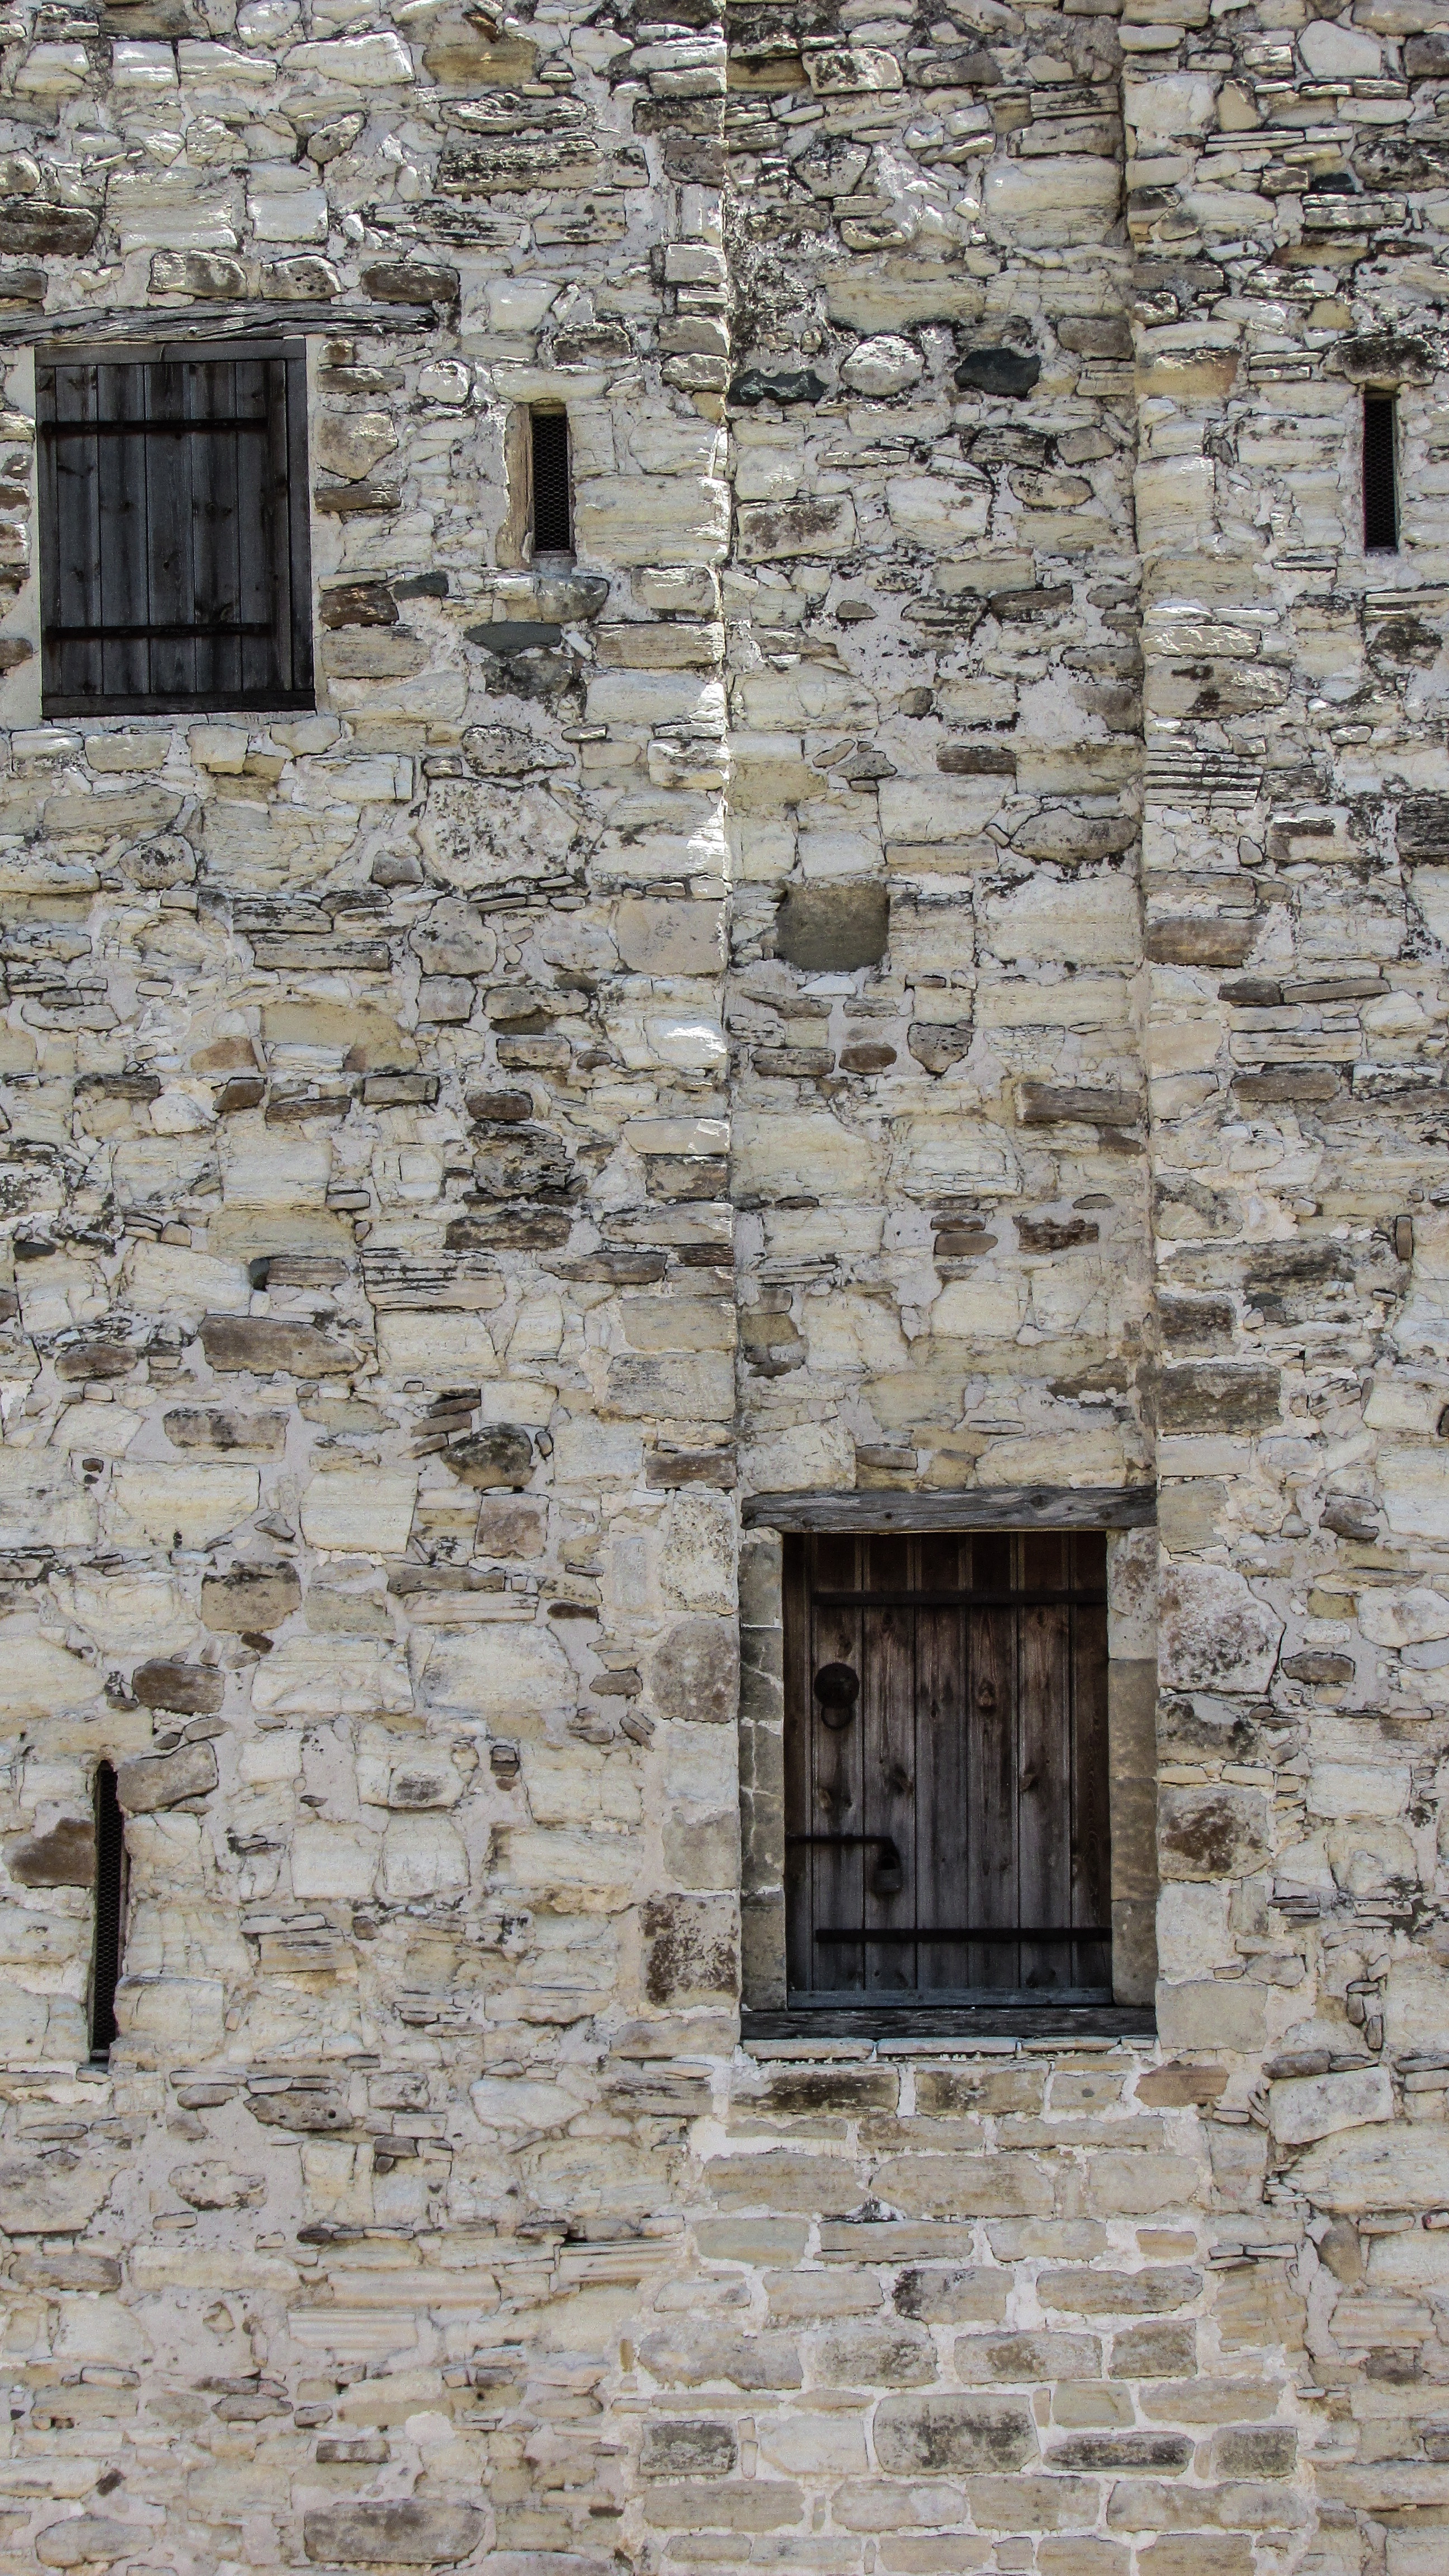
rock, architecture, structure, wood, window, building, wall, stone, column, tower, facade, chapel, stone wall, brick, ruins, monastery, history, brickwork, traditional, cyprus, alaminos, ancient history